Calvary at Landrévarzec

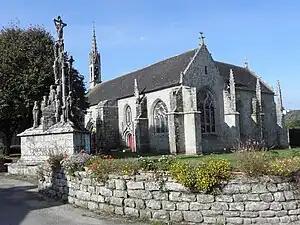
The calvary at Quilinen

The Calvary at Landrévarzec is a monument in the form of a group statue in Quimper, Brittany, NW France. It is located in the commune of Landrévarzec in the arrondissement of Quimper, and stands next to the Chapelle Notre-Dame de Quilinen.